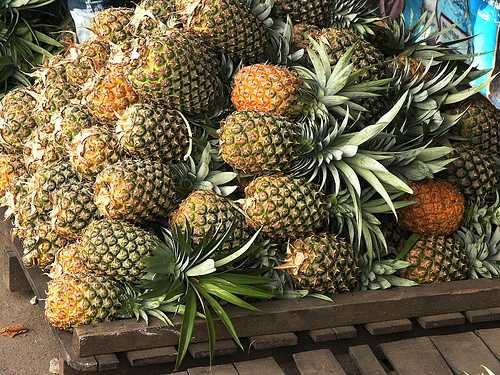
Label: Pineapple